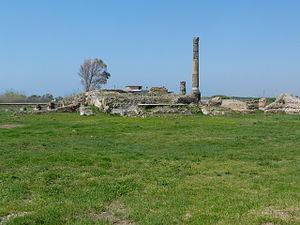
Giugliano in Campania est une ville italienne de la ville métropolitaine de Naples, dans la région de la Campanie.
Linterne est une ville côtière de la Campanie antique, située entre Cumes et le Volturne. Le site correspond à l'actuelle Lago Patria, fraction de la commune de Giugliano in Campania.